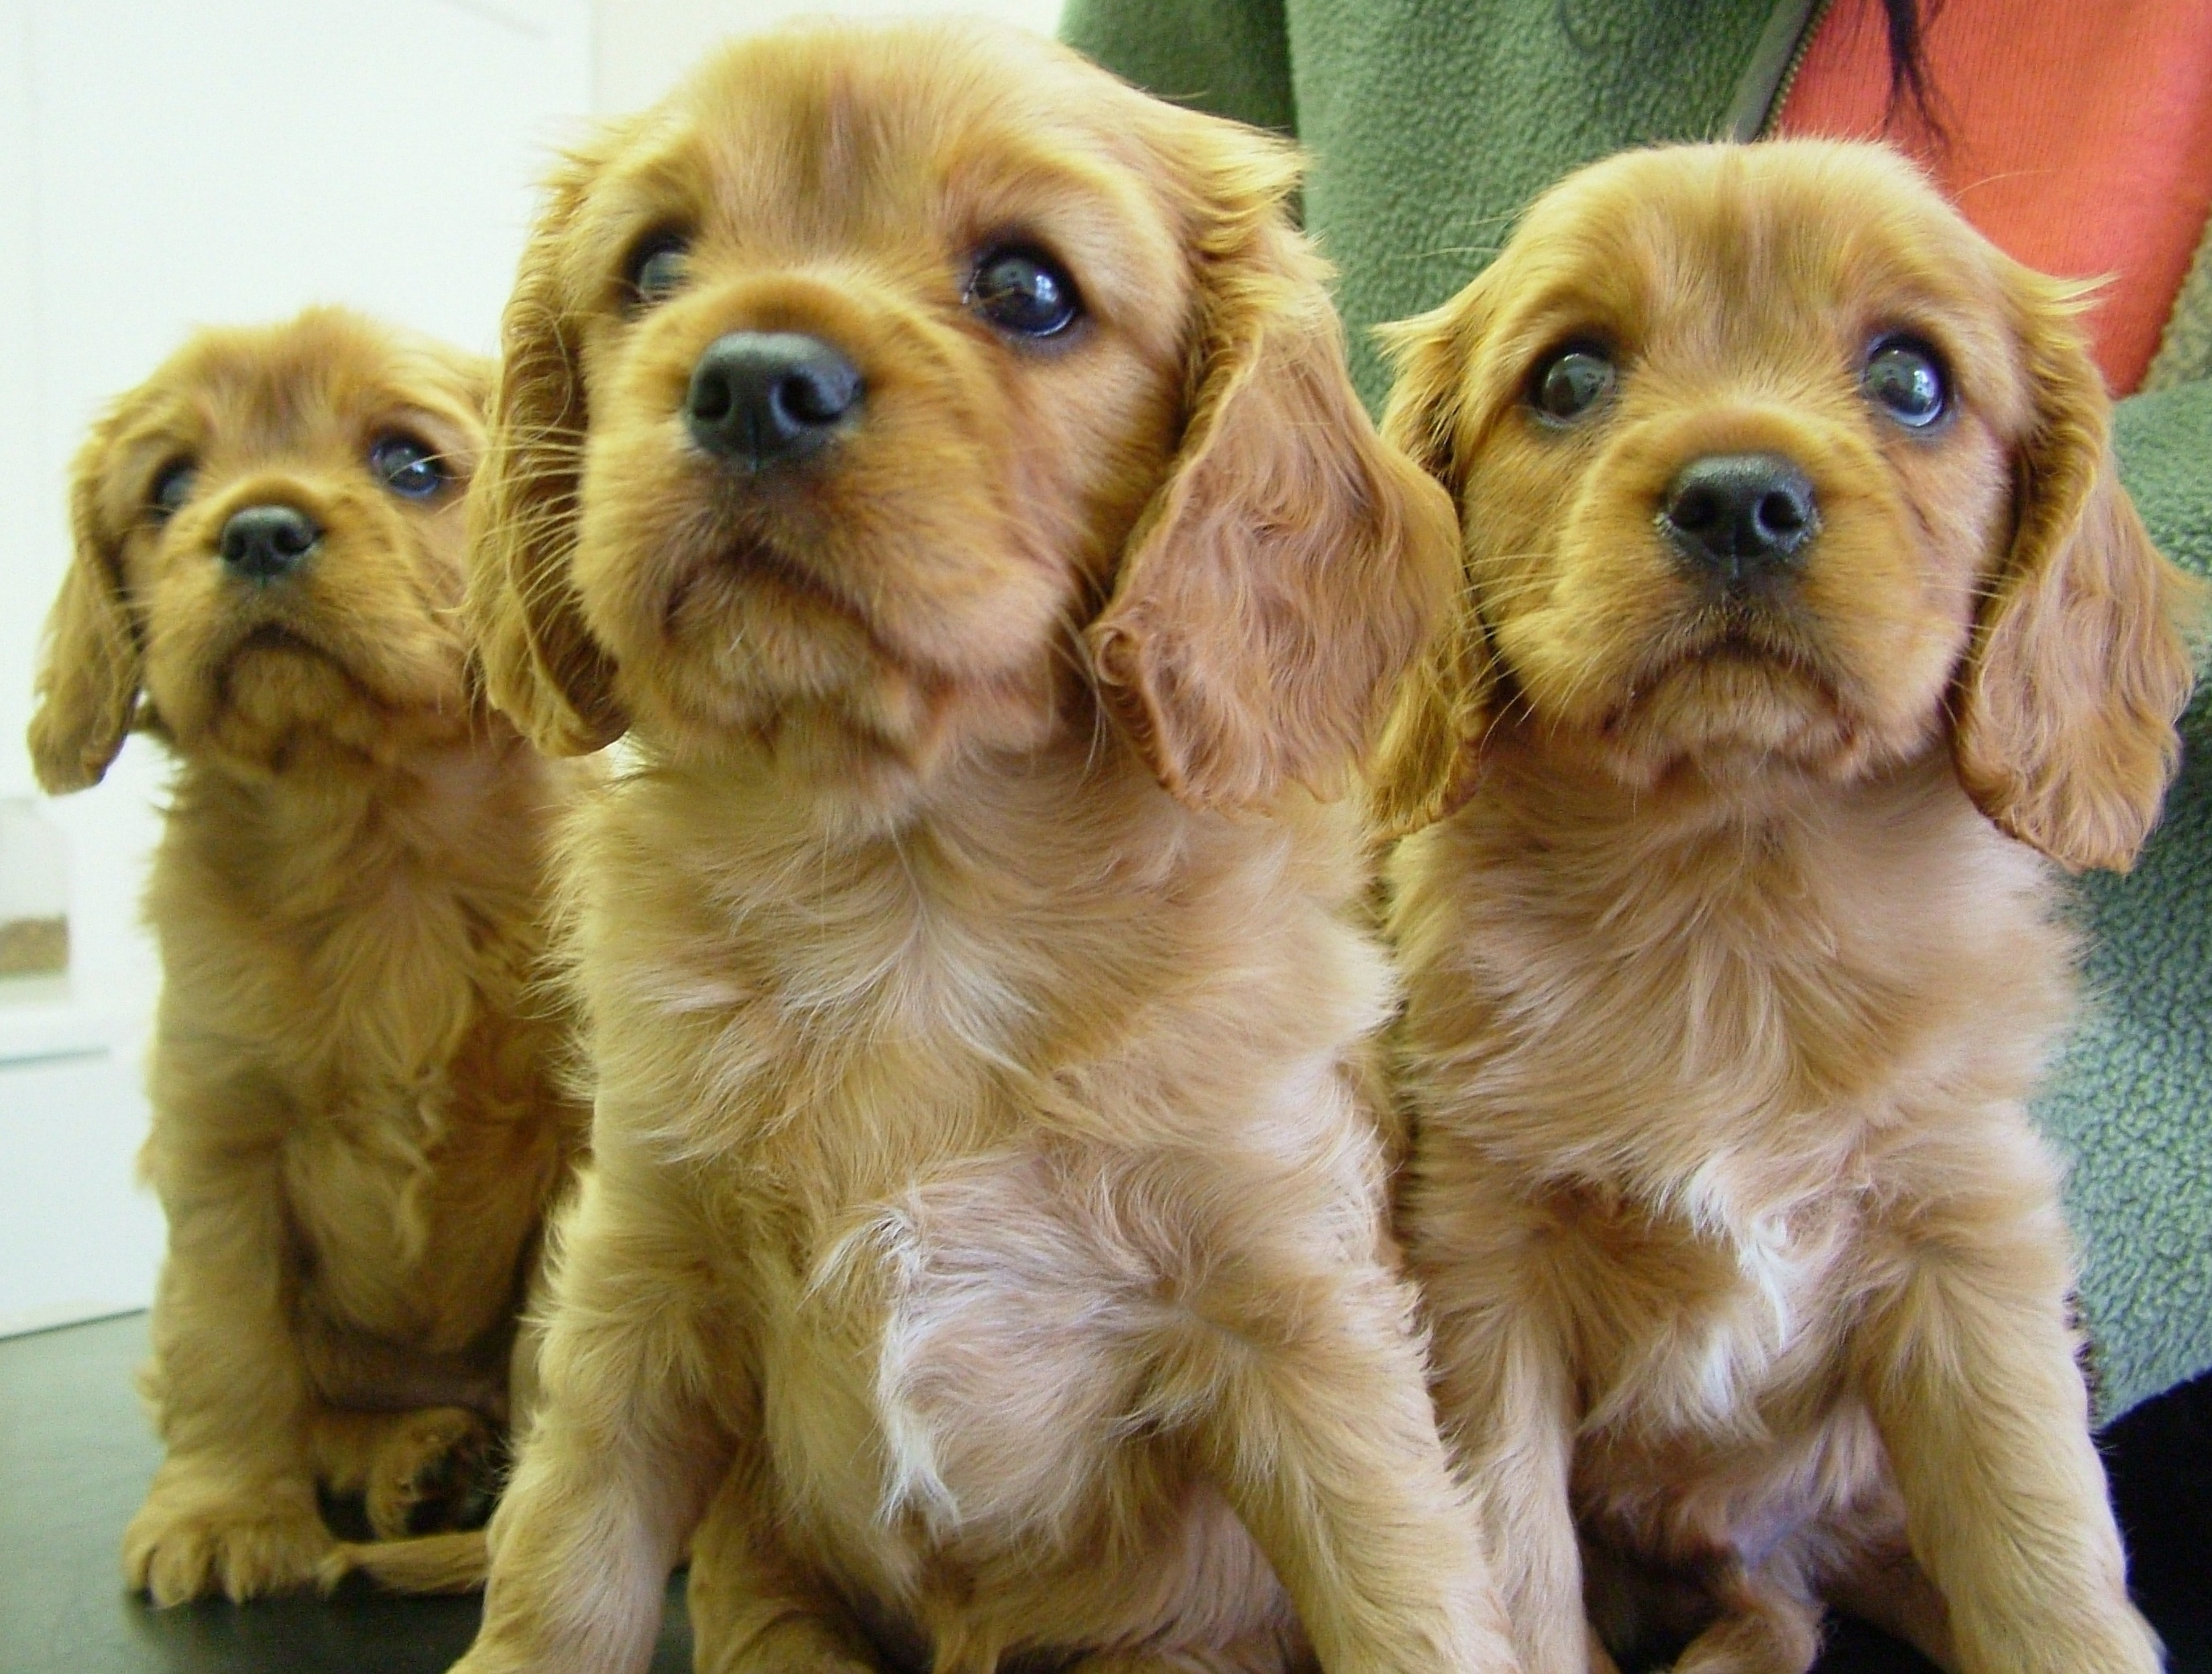
puppy, dog, animal, cute, mammal, spaniel, vertebrate, dog breed, cavapoo, purebred, cavalier king charles spaniel, cockapoo, king charles spaniel, dog like mammal, carnivoran, dog breed group, schnoodle, english cocker spaniel, dog crossbreeds, cavachon, american cocker spaniel